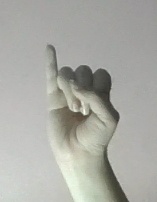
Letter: meem